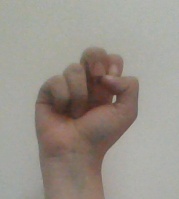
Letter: gaaf